The Ranch (2006 TV series)

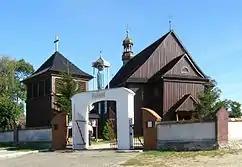
The church in real village of Jeruzal which appears regularly in the show

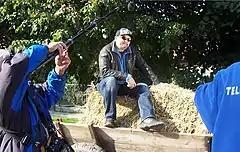
Wojciech Adamczyk on the set of Ranczo

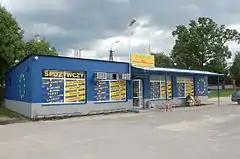
Krystyna Więcławska's shop in Wilkowyje

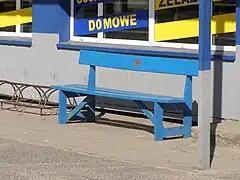
The famous bench where Solejuk, Hadziuk, Pietrek and Jan Japycz used to sit

Lucy Wilska – an American of Polish descent, who inherits her grandmother's manor house in a small village Wilkowyje in eastern Poland. She's optimistic, honest, kind and brave in willing to act to improve the world around her. She befriends Kusy, who lives in a cottage next to her house and the two soon start a relationship. In Season 4 they married and have a daughter, Dorotka. She works as an English teacher in early seasons. From Season 4 to 9 she serves as the mayor of the town. After leaving the office she temporarily returns to the United States and returns to Poland in the last episode.